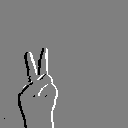
ASL letter: v